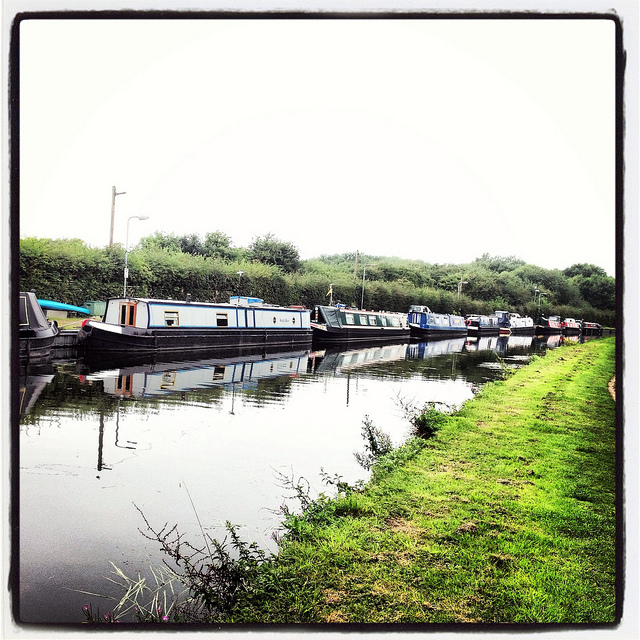
user: Given an image and a question. Answer the question in a short answer. Question: What type of body of water is this? Short Answer:
assistant: canal